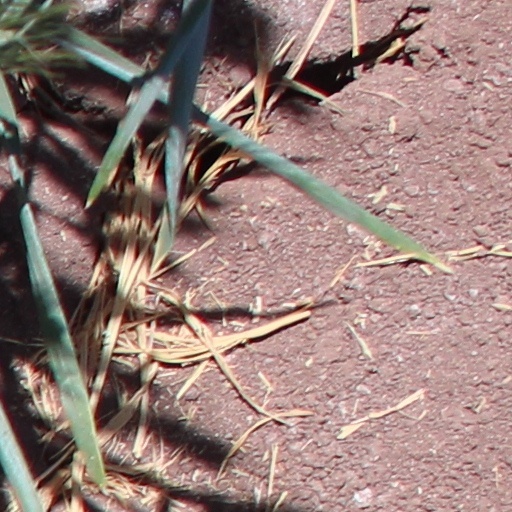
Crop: wheat